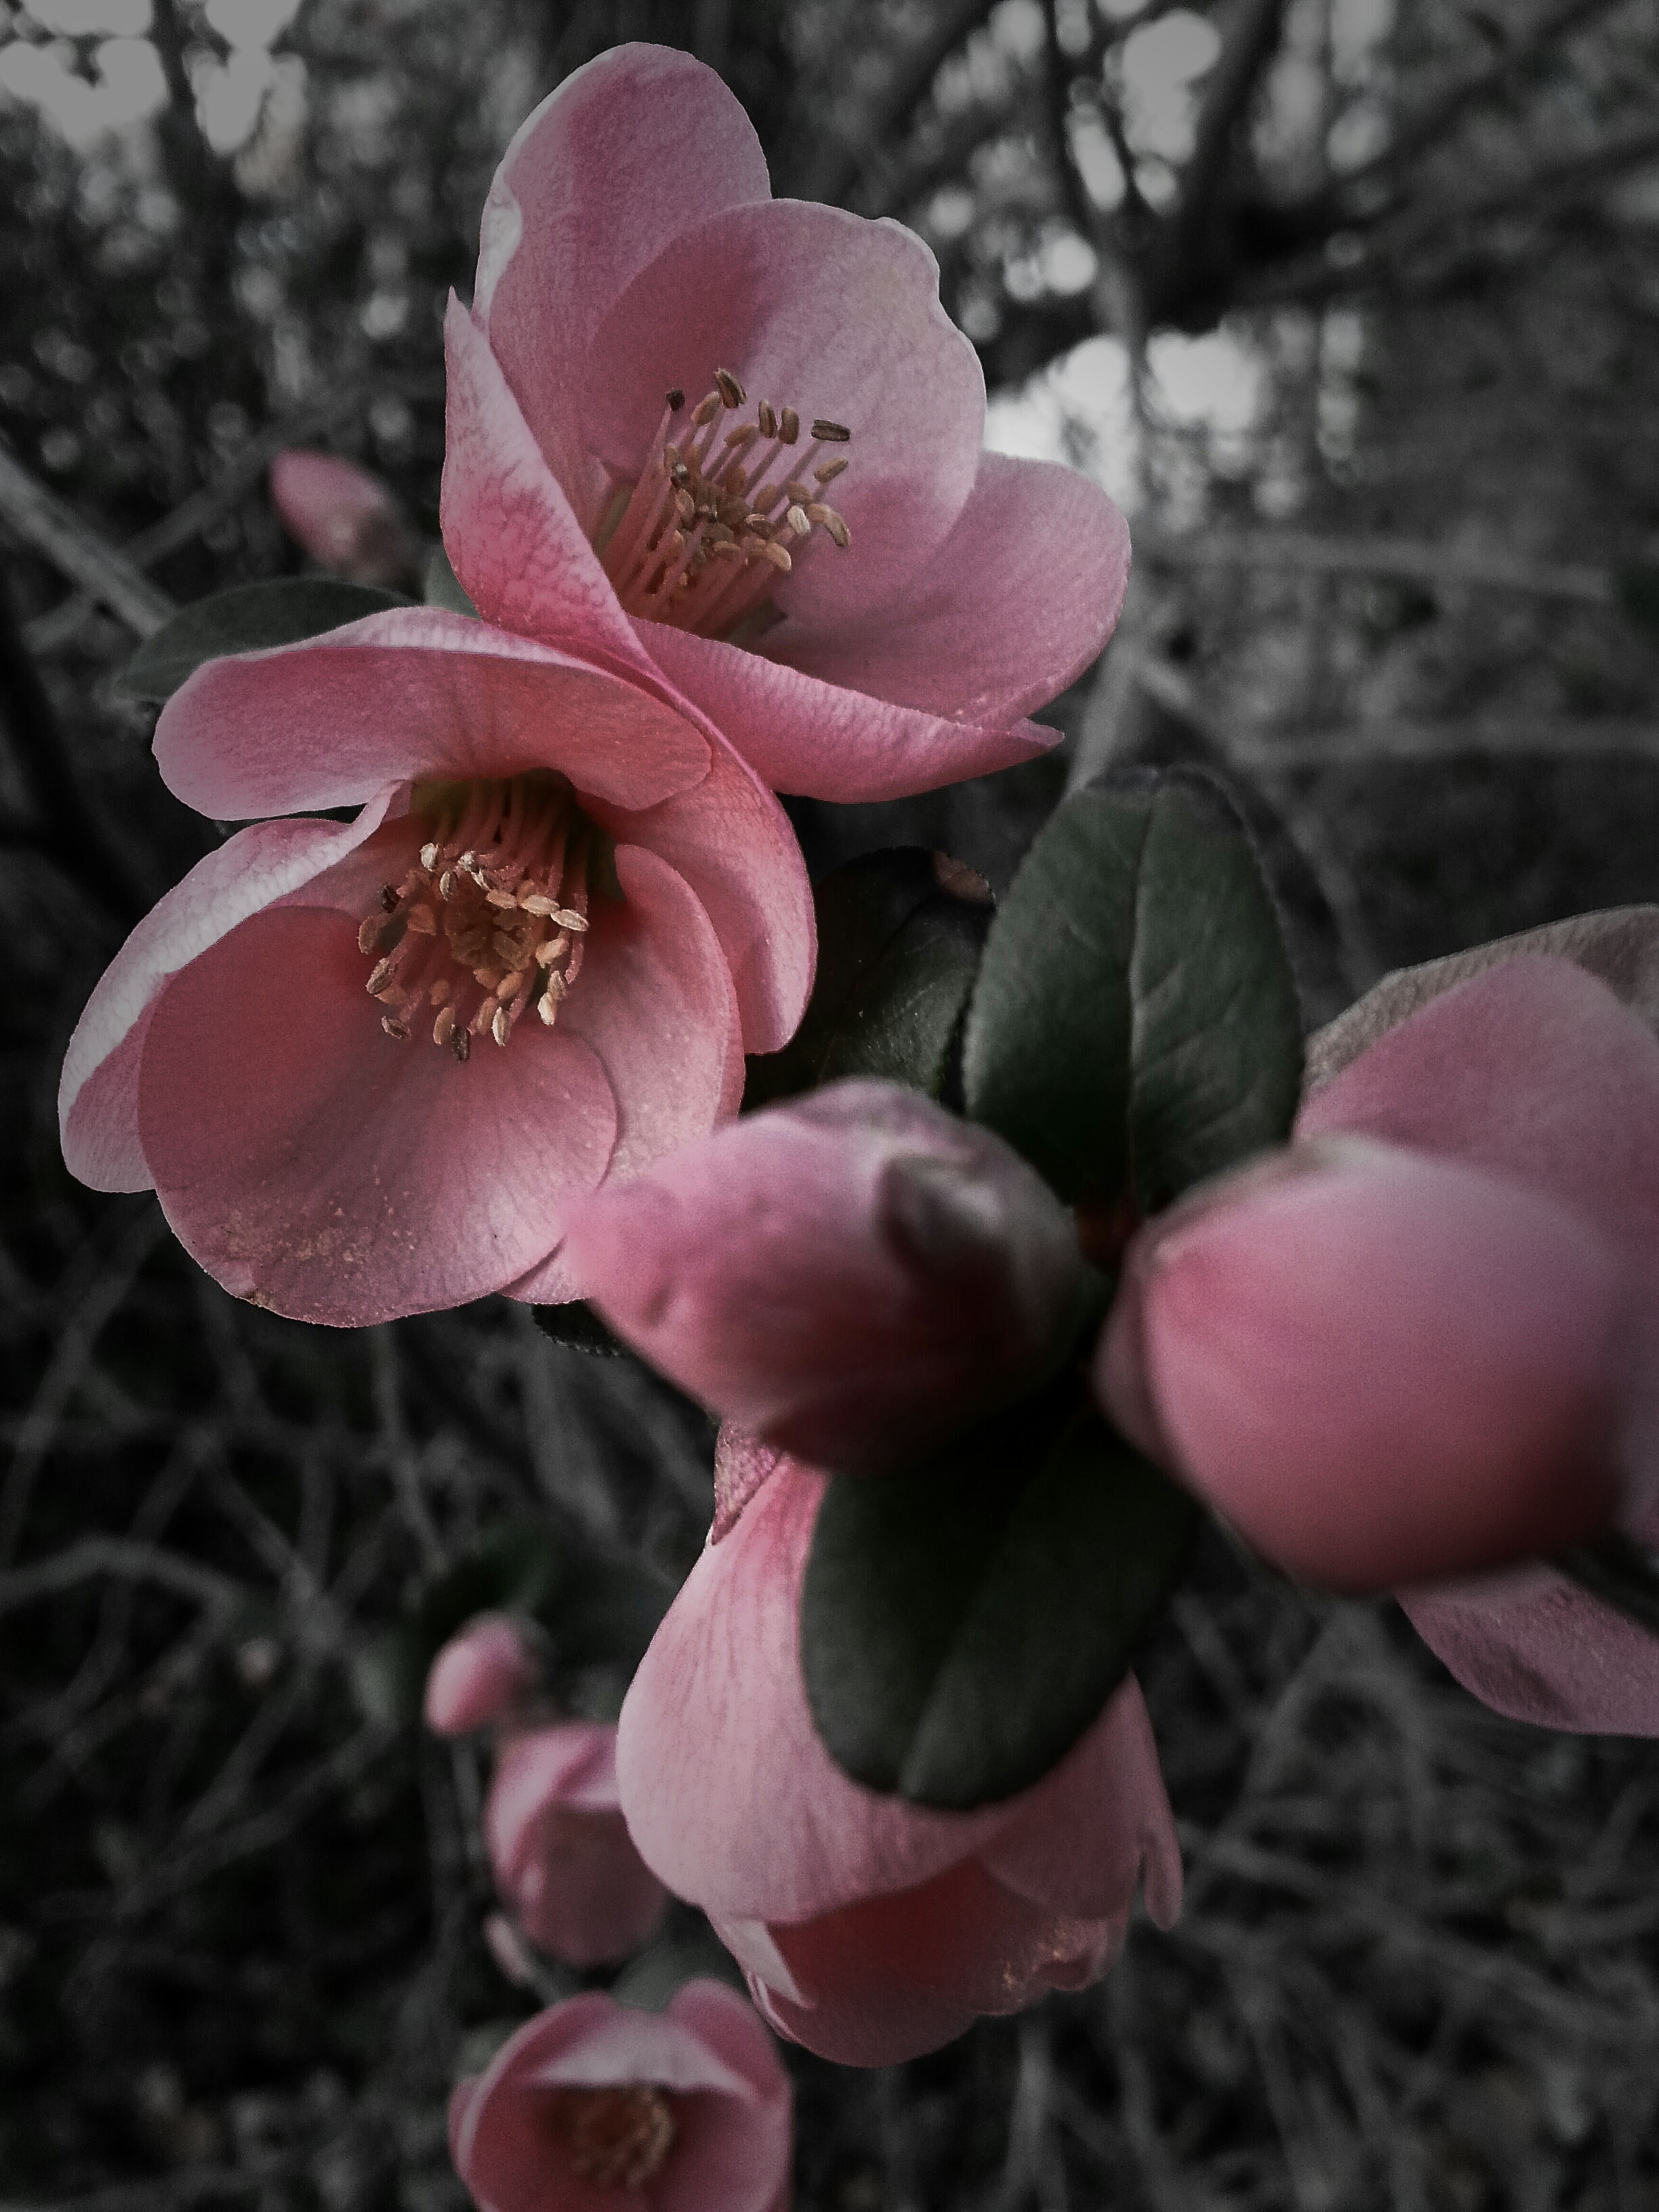
blossom, plant, photography, leaf, flower, petal, botany, pink, flora, close up, macro photography, flowering plant, land plant